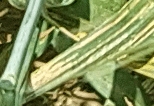
Label: Wheat___Yellow_Rust